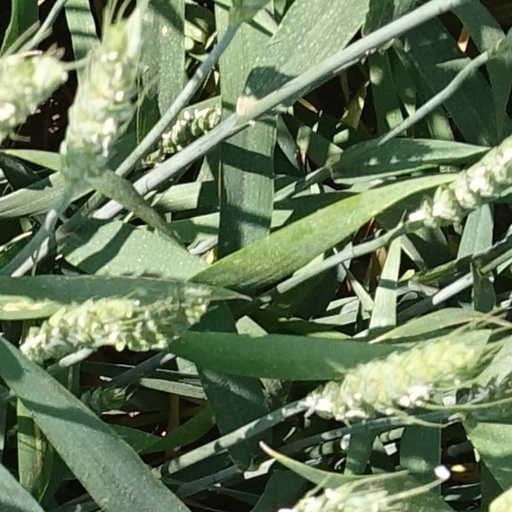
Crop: wheat